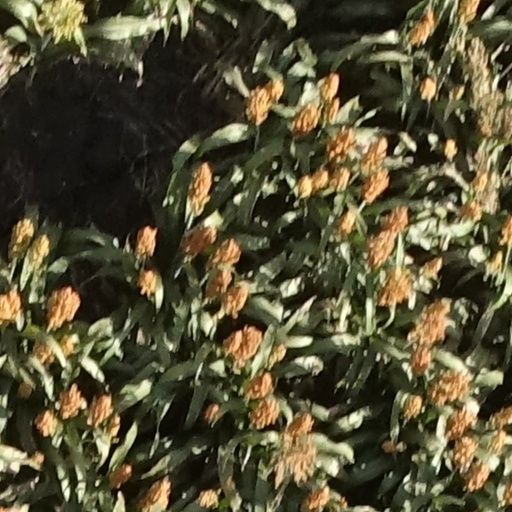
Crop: sorghum